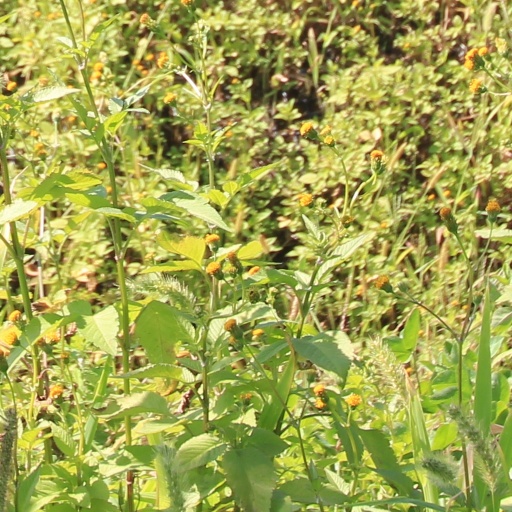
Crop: grape